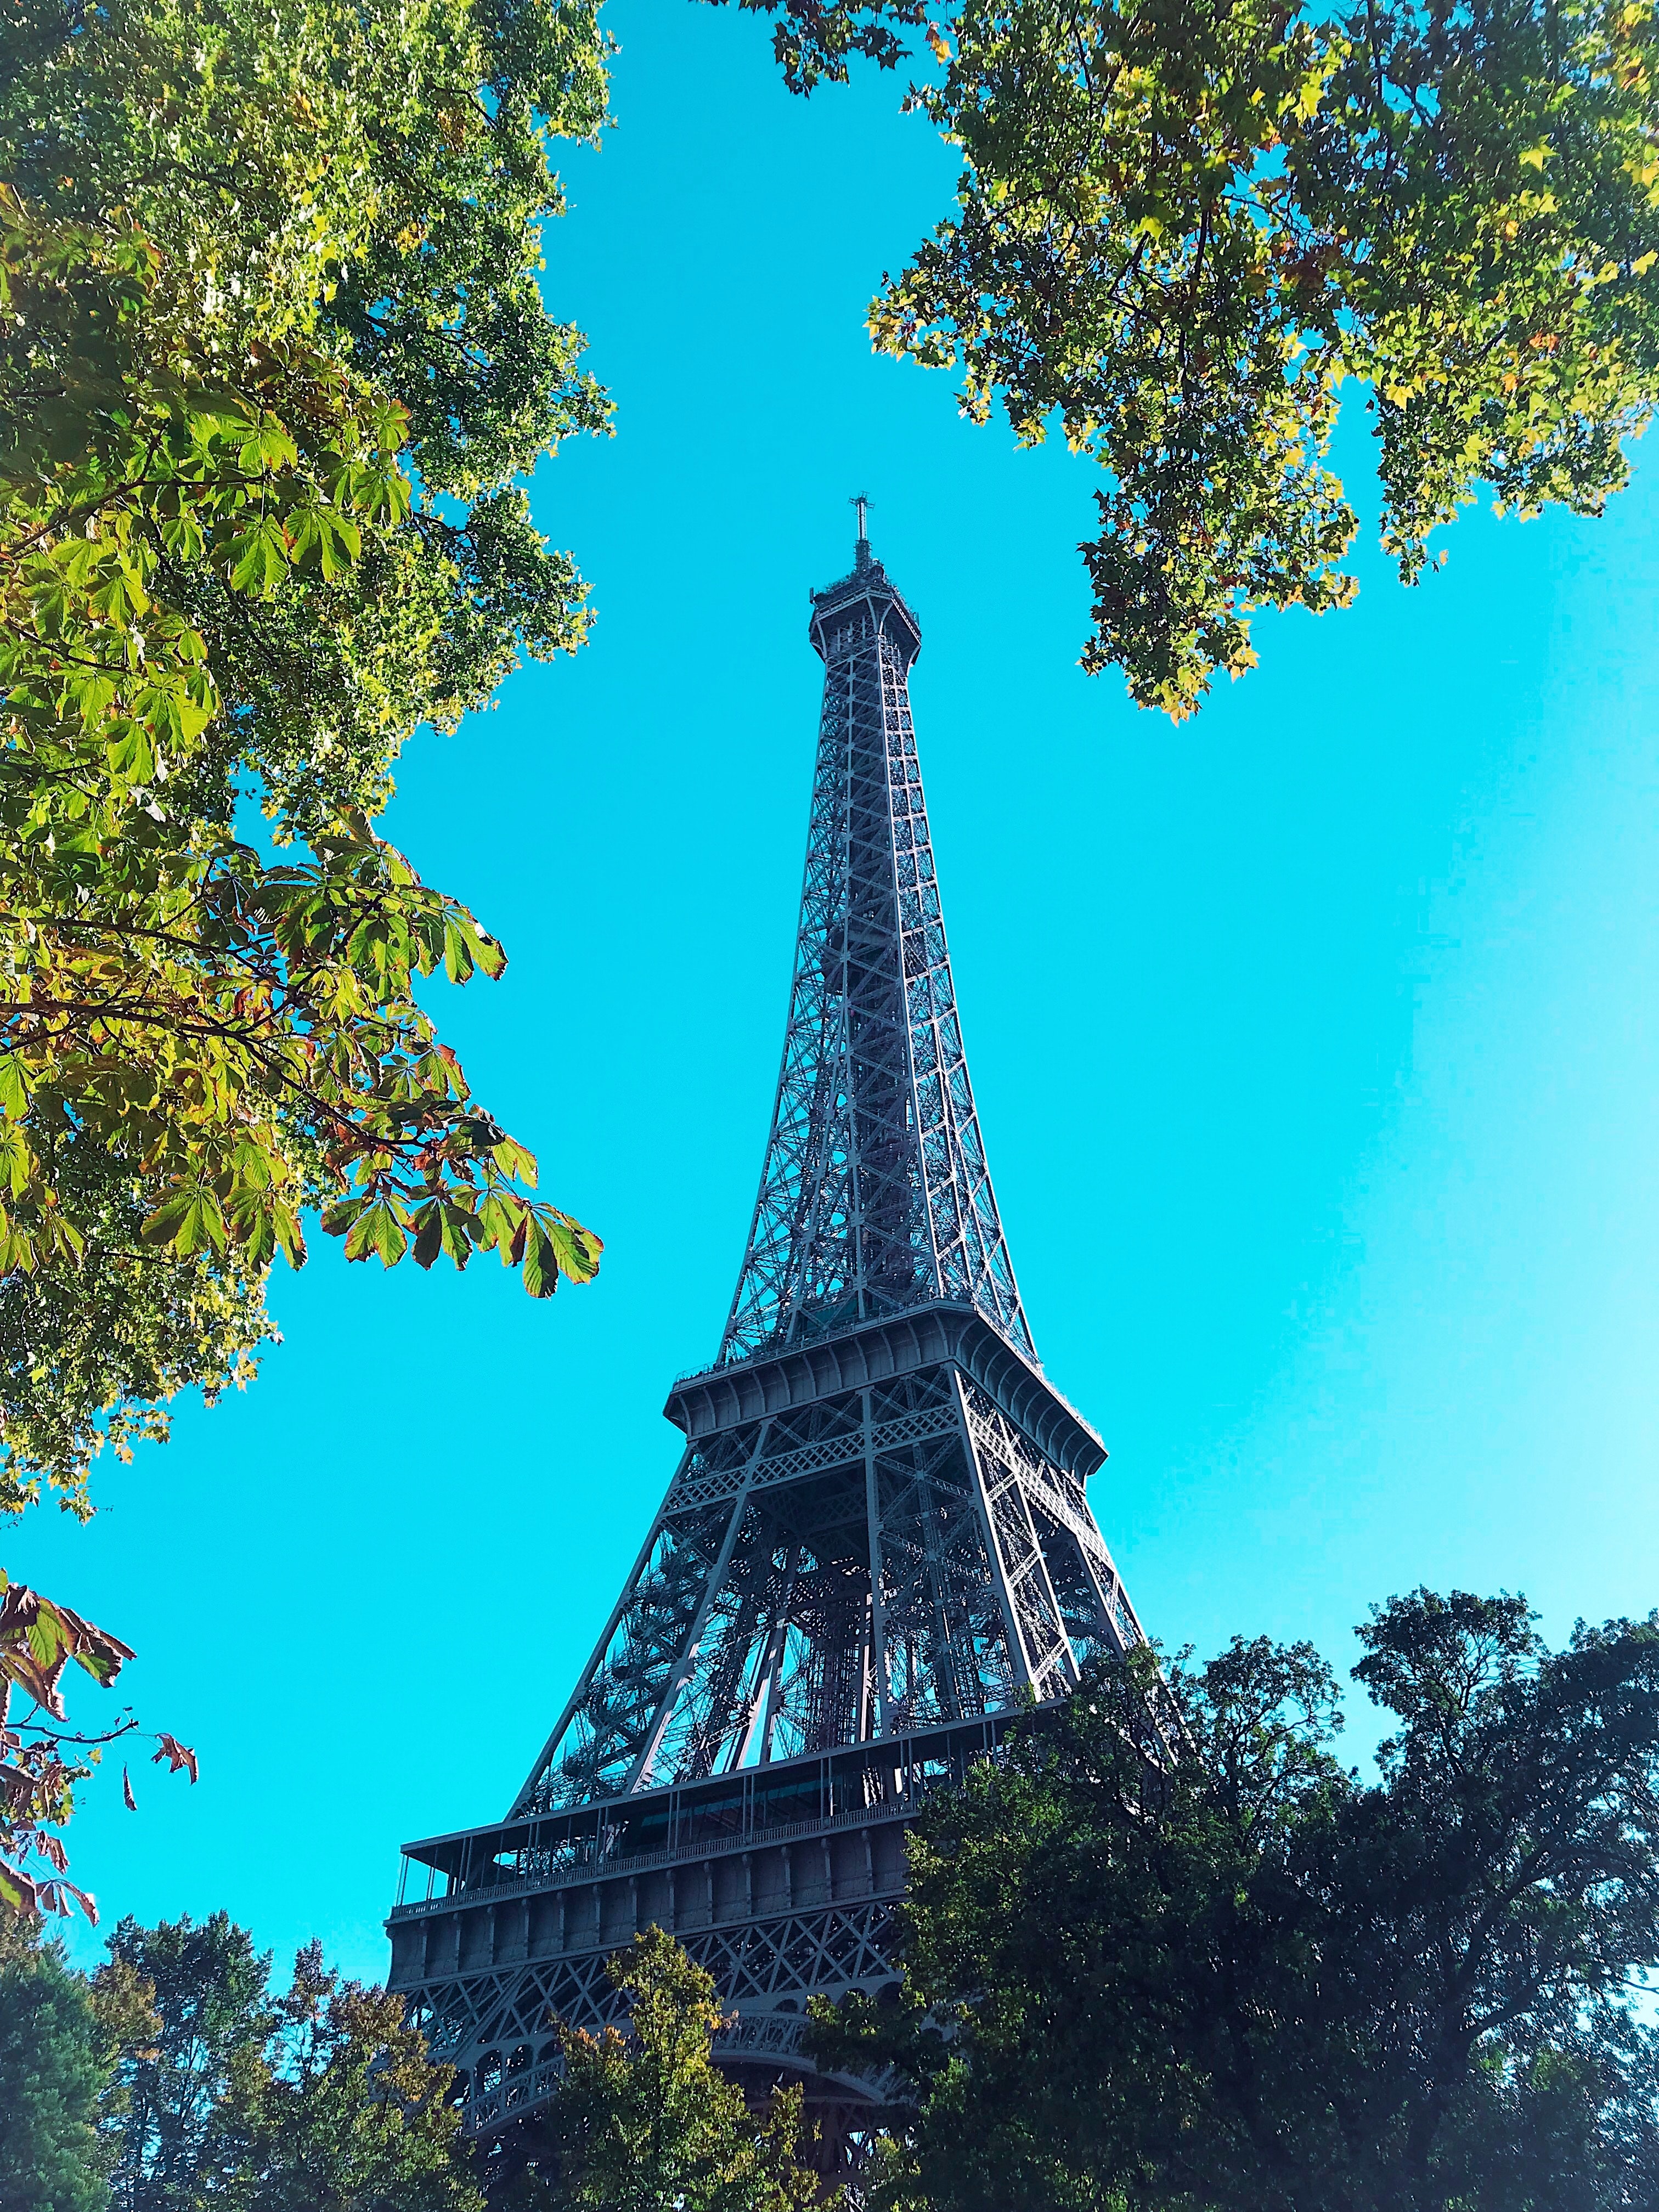
landmark, tower, sky, tree, blue, green, architecture, spire, leaf, woody plant, steeple, plant, cloud, tourist attraction, metropolitan area, tourism, city, monument, building, world, vacation, national historic landmark, metropolis